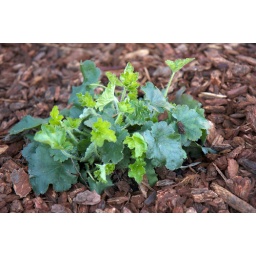
Close to the base of the maple in the front are a cluster of pink-flowered coral bells (heucera sp. pink flowered form).